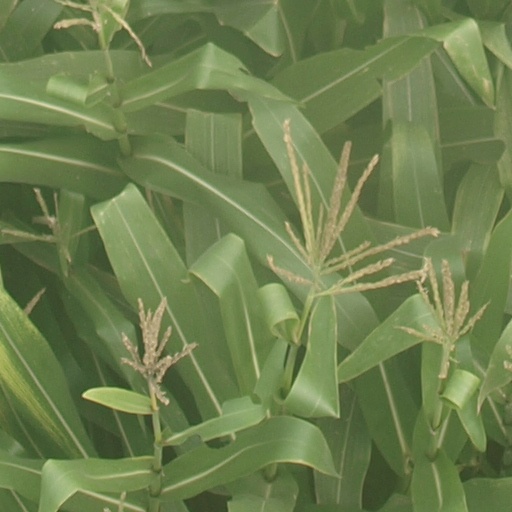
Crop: maize; corn